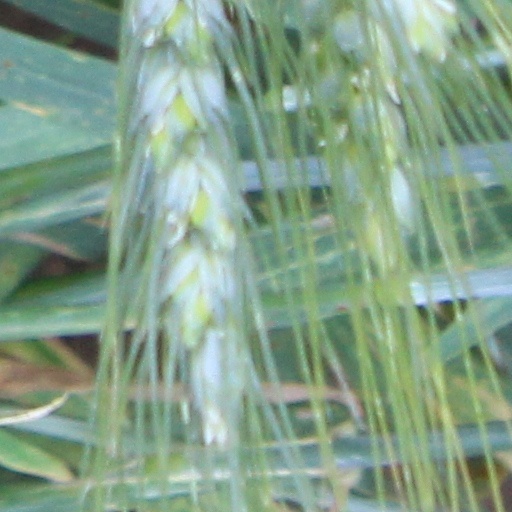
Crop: wheat